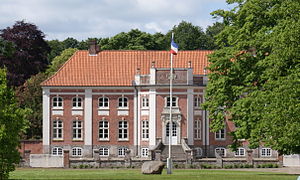
Runtoft
Runtoft
Runtoft eller Rundtoft er et gods beliggende i det østlige Angel i Sydslesvig i nærheden af Gelting. Administrativt hører Runtoft under Stangled kommune i Slesvig-Flensborg kreds i den tyske delstat Slesvig-Holsten. I kirkelig henseende hører stedet under Eskeris Sogn.